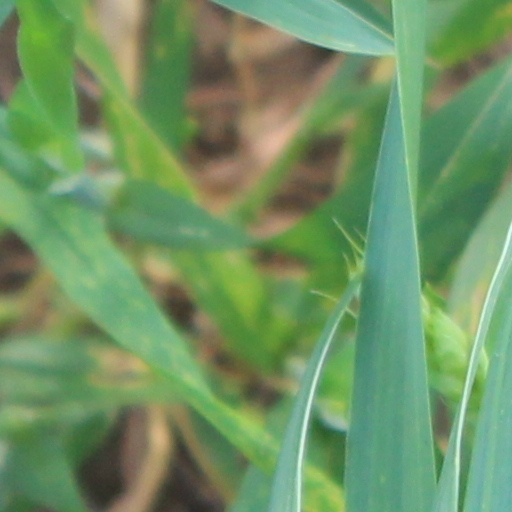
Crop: wheat